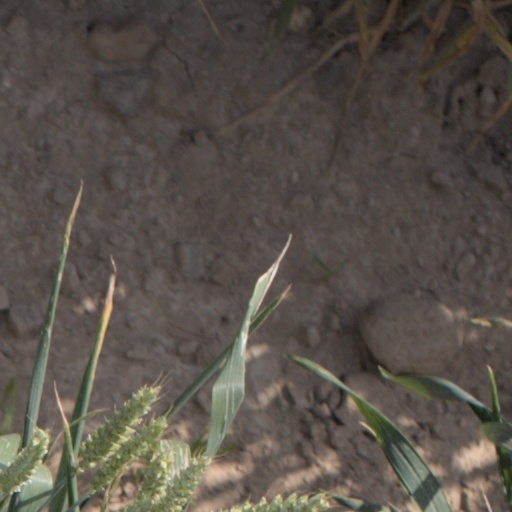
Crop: wheat